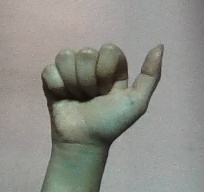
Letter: dhad